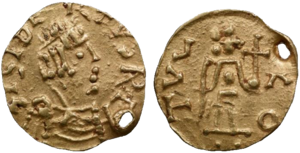
Tiers de sou de Sigebert Ier frappé à Toul. BNF, monnaies, médailles et antiques. Avers